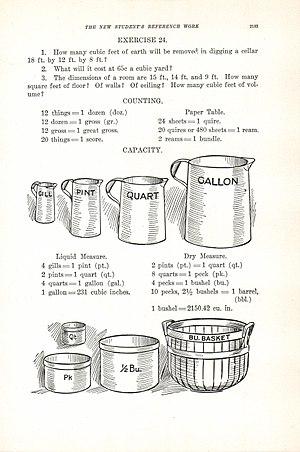
Les unités de mesure anglo-saxonnes sont des unités de mesure originaires d'Angleterre et encore utilisées, dans certains cas, dans divers pays anglo-saxons ou ayant un héritage commun avec le Royaume-Uni.